Namib Desert Horse

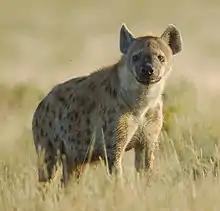
Spotted hyenas are known to prey on young Namib Desert horses

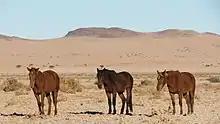
Namib Desert horses near Garub

The home range of the Namib Desert horse reaches north in the Namib Desert to the Koichab River, usually dry, and west to the Great Escarpment. Bands of horses range together, consisting of as few as two animals, although there are generally more. In observations between 1993 and 2003, between six and eleven bands were identified, including a mixture of bachelor herds, breeding groups and co-operating stallion groups (groups with more than one stallion that share breeding duties). The Namib Desert horse travels extensively, searching for food, water and shelter from the climate and insects. A 1994 study found that they have an average home range of , although not all of that is traversed each day. They must cover considerable distances, as much as between the few existing water sources and the best grazing sources. This creates severe selection pressure and removes weak animals from the population.